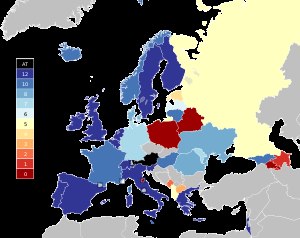
Eurovision Song Contest 2014 / Scoreboard / Finale
Antal point tildelt Østrig
"Eurovision Song Contest 2014 var den 59. udgave af Eurovision Song Contest. Konkurrencen blev afholdt i København, efter at danske Emmelie de Forest vandt Eurovision Song Contest 2013 med sangen ""Only Teardrops"". Det var dermed tredje gang, at Danmark var vært for konkurrencen efter tidligere at have afholdt den i 1964 og 2001. Sloganet for konkurrencen var #JoinUs.